Janne Lindberg

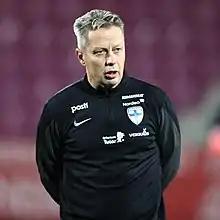
Lindberg with Finland U21 in 2015

Janne Lindberg (born 24 May 1966) is a Finnish former professional footballer who works as a coaching coordinator for MP. Before that he worked as a sporting director of Veikkausliiga club VPS, but was fired at the end of 2023 for harassing scandal.